Negeri Sembilan

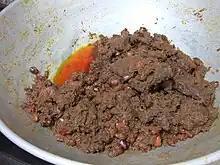
"Rendang"

For the bus services, it is operated by myBAS in the state. There are also 3 lines of free bus services in the Seremban and Jempol districts funded by the state government, now operated by MARA Liner. MARA Liner also operated 4 rural routes in Rembau and Tampin districts.